TNA Turning Point (2004)

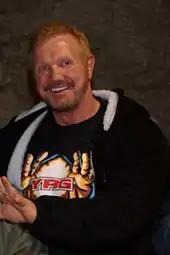
Diamond Dallas Page fought Raven at Turning Point.

The main event was contested inside a 16-foot (4.9 m) high steel structure with six sides—known as Six Sides of Steel; to win a wrestler must either gain a pinfall or submission, with the losing team disbanding. Participants in the main event included the tag team pairings of America's Most Wanted (Chris Harris and James Storm) and Triple X (Christopher Daniels and Elix Skipper). The storyline build to this match on September 8 at TNA's last weekly PPV event (#110). During this event, Harris replaced an injured Daniels and teamed with Skipper to defeat The Naturals (Andy Douglas and Chase Stevens) for the NWA World Tag Team Championship. Harris and Skipper then proceeded to lose the championship to Storm and Daniels on the September 24 episode of TNA's primary television program, "TNA Impact!". After Storm and Daniels lost the championship to Team Canada (Bobby Roode and Eric Young) on the October 15 episode of "Impact!", tensions between the teams during the respective title reigns gave way to an official rivalry between America's Most Wanted and Triple X. The teams fought against each other in an Elimination Last Team Standing match at TNA's previous and first monthly three-hour PPV event, Victory Road. In an Elimination Last Man Standing match, a series of events must take place to eliminate a participant. First, a wrestler must be pinned, and then the pinned wrestler has until the referee's count of ten to reach their feet before they are officially eliminated from the match. The first two members of a team to be eliminated lose the contest; America's Most Wanted was victorious in the Elimination Last Man Standing match at Victory Road. On the November 19 episode of "Impact!", Daniels insinuated that the two teams were scheduled for a Six Sides of Steel cage match at Turning Point. Later in the episode, newly appointed authority figure Dusty Rhodes announced that the match was indeed scheduled, with the added stipulation that the losing team would have to disband and never team together again in TNA under any circumstances.